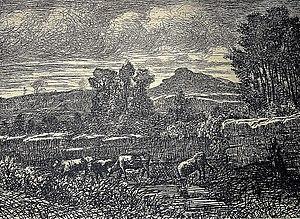
LE GUE Par Xavier DE DANANCHE. Un peintre de l'École de Barbizon.
Marie Xavier Gaillard de Dananche dit Xavier de Dananche est un peintre et graveur français, spécialisé dans le paysage.